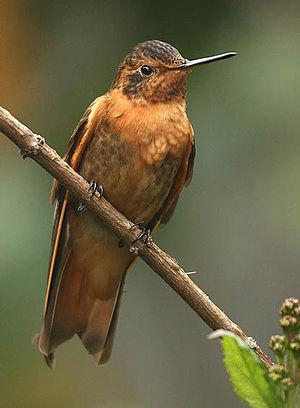
Le Colibri étincelant est une espèce d'oiseau appartenant à la famille des Trochilidae présente en Colombie, Équateur et Pérou.
Le genre Aglaeactis regroupe des oiseaux appartenant à la famille des Trochilidae et à la sous-famille des Trochilinae.